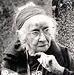
Age: 90